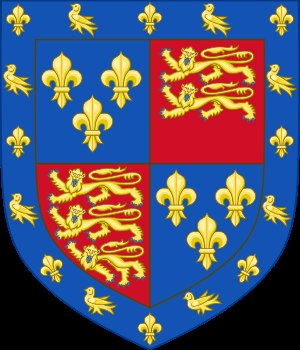
Edmund Tudor, 1. jarl af Richmond
Edmund Tudors våbenskjold
Edmund Tudor var far til kong Henrik 7. af England, som var en central person i Rosekrigene. Edmund var også en del af denne krig, men spillede en mindre rolle end sønnen.